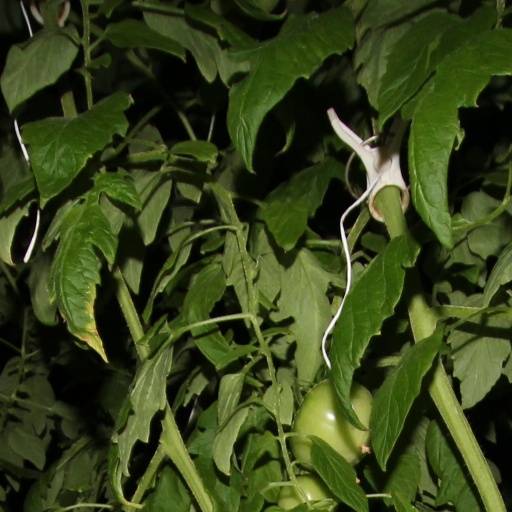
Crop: tomato